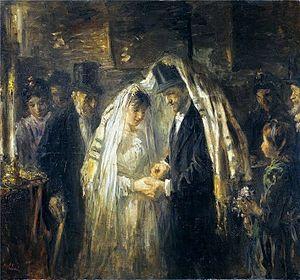
Le mariage, alliance de deux personnes de sexe différent dans le but de former une famille, est fortement réglementé par la religion judaïque, tant dans les pratiques rituelles que dans le vécu des individus.